Edelman Fossil Park

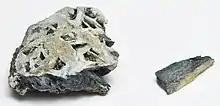
Vivianite from Edelman Fossil Park

The specific layer in which the fossils are located is known as marl, a dark to light green, manganese-rich, clay that forms when algae, aquatic plants, and aquatic animals decay over a long period in hard-water streams rich in calcium carbonate. This layer is typically located in swamps, resulting in a covering of a dark organic-rich layer of peat. Because of marl's formation as the result of decaying plants and algae in soft sediment, it is a great harborer of fossils including numerous invertebrates as well as larger land-dwelling animals whose bodies were swept downstream and laid here to rest.